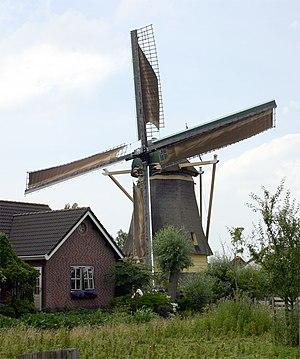
Cet article recense les moulins à vent de la province d'Utrecht, aux Pays-Bas.